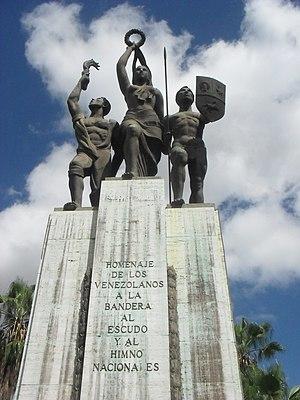
Monument aux symboles patriotique Venezuela